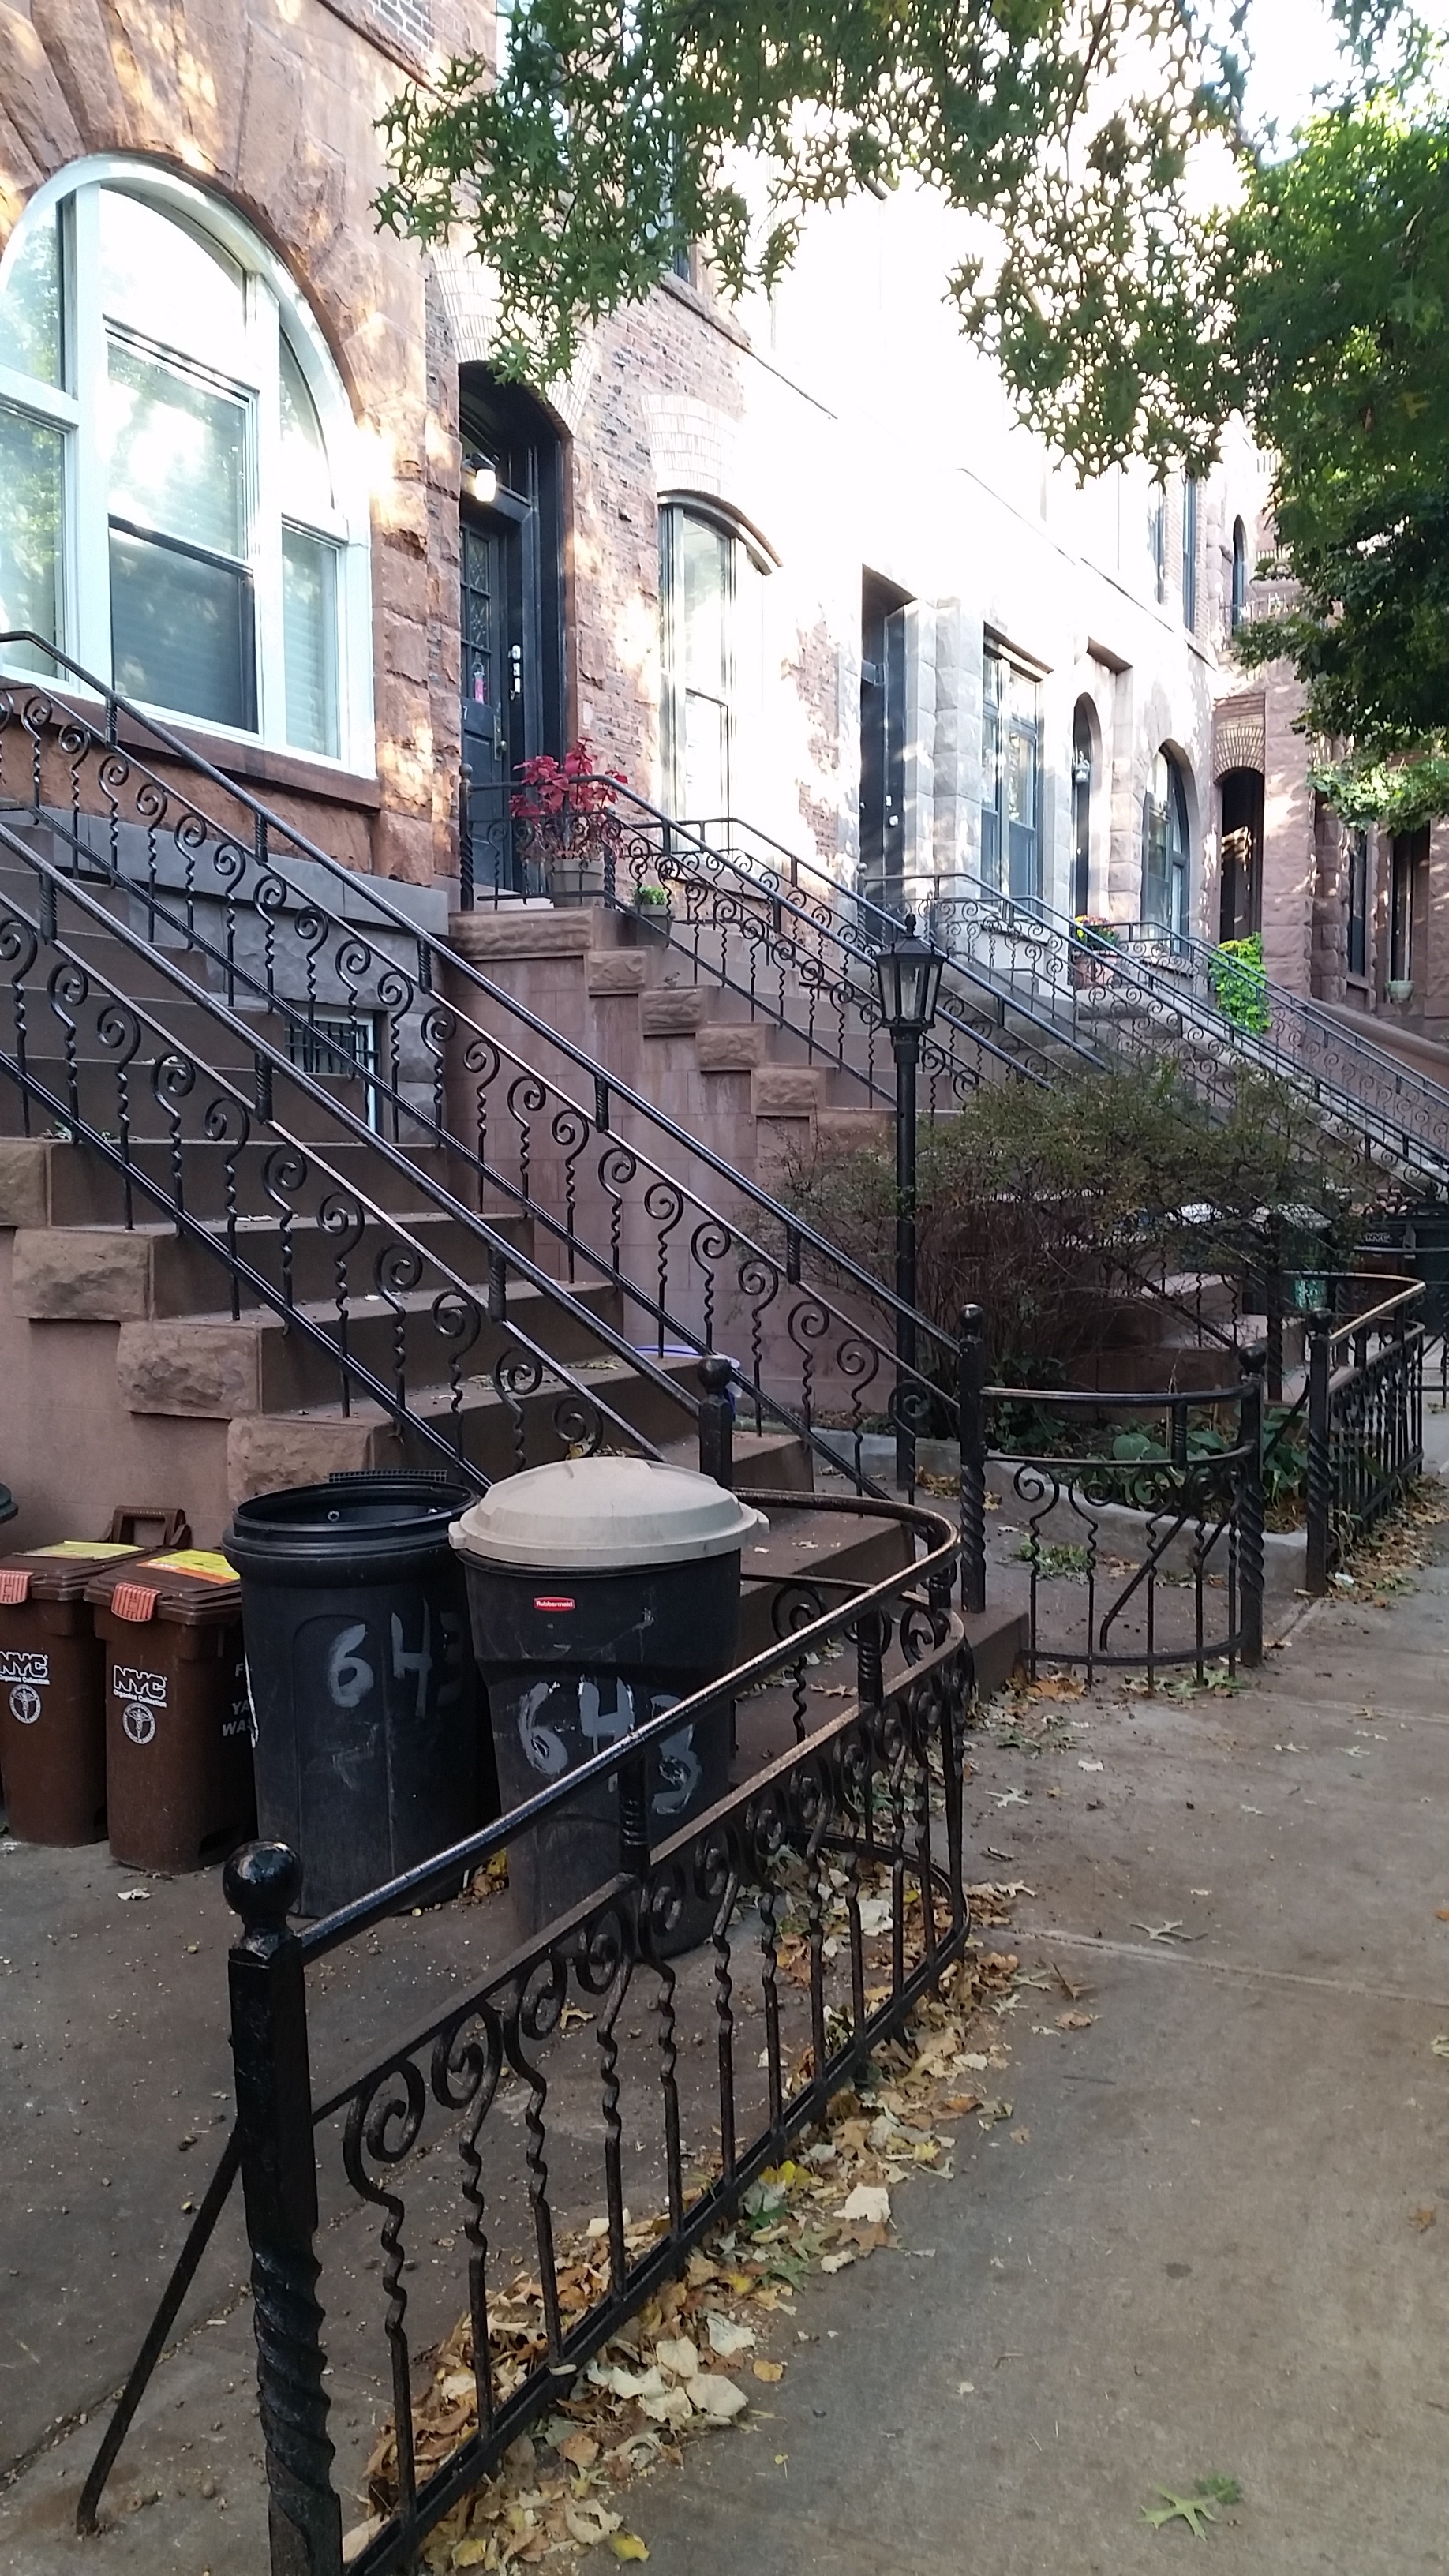
street, town, city, canal, walkway, waterway, urban area, human settlement